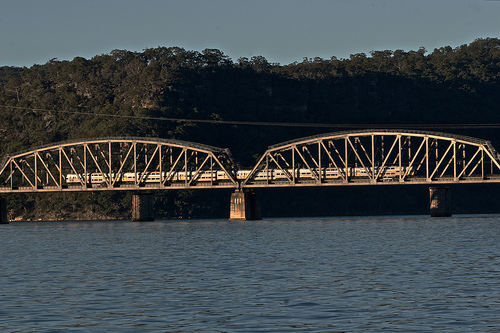
A large train bridge over a lake next to mountains.

A train traveling on a bridge over water

The train travels on the bridge over the lake.